Shatiqatu

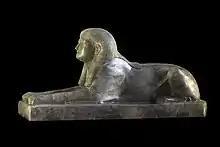
Sphinx representing the Egyptian princess Ita, found at the site of ancient Qatna .

Due to Shatiqatu's absence from known ritual texts, for example offering lists, it has been suggested that she was not an object of active worship, but merely a literary character invented by Ugaritic scribes for the sake of a specific narrative. However, it has also been proposed that statuettes of Shatiqatu could be prepared for potters to be used in healing rituals, with the procedure imitating the account of her creation in the "Epic of Keret". Additionally, Paolo Matthiae argues that she might correspond to the figure of a female sphinx which recurs on cylinder seals known from various sites located in modern Syria. Said artistic motif reached this area in the early second millennium BCE, when one such a figure representing Ita, a daughter of Amenemhat II, was sent to Qatna. Matthiae suggests that Shatiqatu was a similar non-anthropomorphic figure who can be interpreted as a Syrian adaptation of the Egyptian motif of the sphinx as a representation of "the pharaoh as protector of the great necropolis of Giza", reinterpreted as a supernatural defender of kingship in its new context. However, according to Theodore J. Lewis Shatiqatu is described as anthropomorphic in the Ugaritic text she appears in.